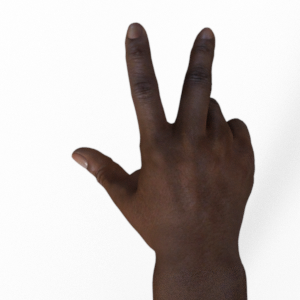
Label: scissors